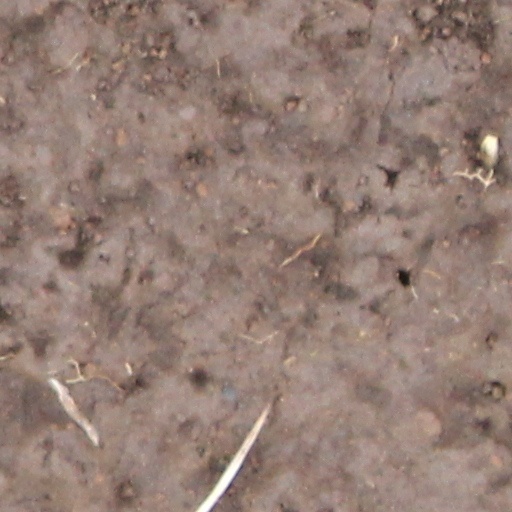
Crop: wheat